Pleasant Hill, Kentucky

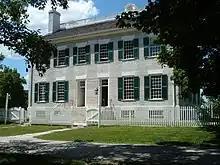
Centre Family Dwelling, once home to over 100 Shakers, was constructed of limestone quarried from the top of the palisades of the Kentucky River.

The Second Great Awakening began in the late 1700s and continued into the early 19th century. A revival was characterized by large camp meetings, where ministers from various Protestant groups would preach for long periods, with music and dancing often adding to the emotional pitch of the congregation. These religious gatherings sometimes drew thousands of observers and participants in the Ohio Valley of Kentucky. They were a form of community for people living scattered in relative isolation on the frontier the rest of the time.